Alpha Gamma Delta

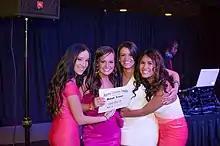
Members of Alpha Gamma Delta at a sorority formal in April 2012

During and after the 1960s, the organization underwent restructuring, in which it created a separate branch to manage its philanthropic sponsorships and run programs for its members. A separate foundation, originally called the Founders Memorial Foundation, was established in 1962 to handle fundraising; it was later renamed the Alpha Gamma Delta Foundation. This Foundation managed the funds raised by collegiate and alumnae chapters via activities and by direct donations to the foundation. In 1979, the fraternity partnered with the Juvenile Diabetes Foundation and again changed its primary philanthropic focus, which would later expand in 1991 to diabetes treatment and research.